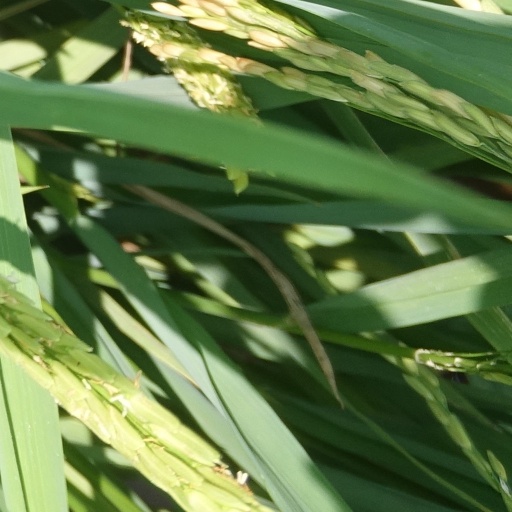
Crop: rice